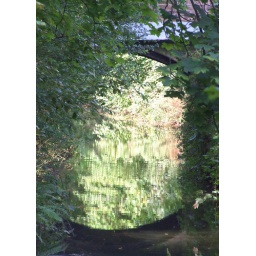
Looking under the road bridge at Kiveton park station at the reflection in the Chesterfield canal